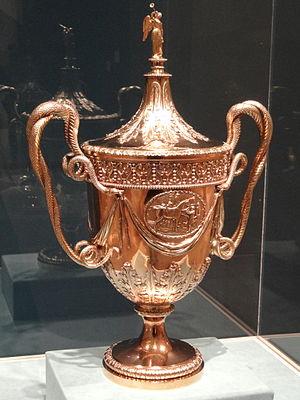
Une coupe est un trophée dont l'acceptation dérive par métonymie de la coupe qui est ou était remise au(x) vainqueur.